Local government in England

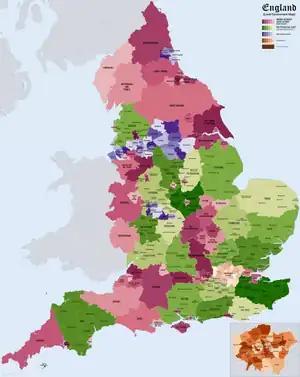
The local authorities of England: unitary authorities (pink), metropolitan boroughs (purple), non-metropolitan counties and districts (green), London boroughs (orange), and the unique City of London and Isles of Scilly authorities (brown).

Local government in England broadly consists of three layers: civil parishes, local authorities, and regional authorities. Every part of England is governed by at least one local authority, but parish councils and regional authorities do not exist everywhere. In addition, there are 31 police and crime commissioners, four police, fire and crime commissioners, and ten national park authorities with local government responsibilities. Local government is not standardised across the country, with the last comprehensive reform taking place in 1974.